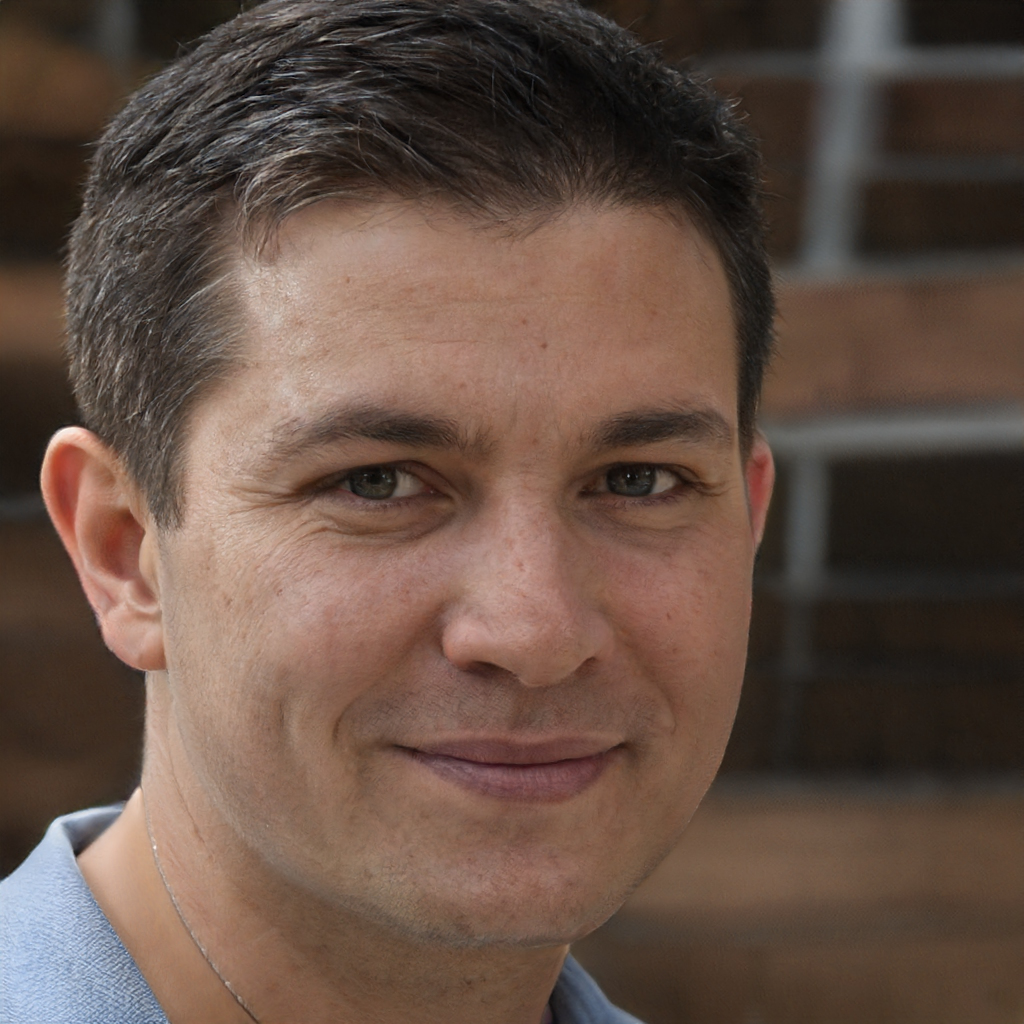
Gender: Male